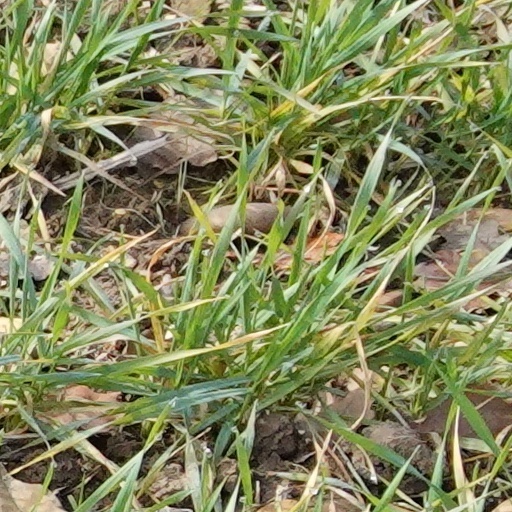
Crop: wheat